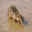
Label: beaver